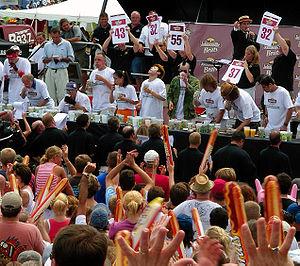
Takeru Kobayashi est un Japonais né le 15 mars 1978 à Nagano.